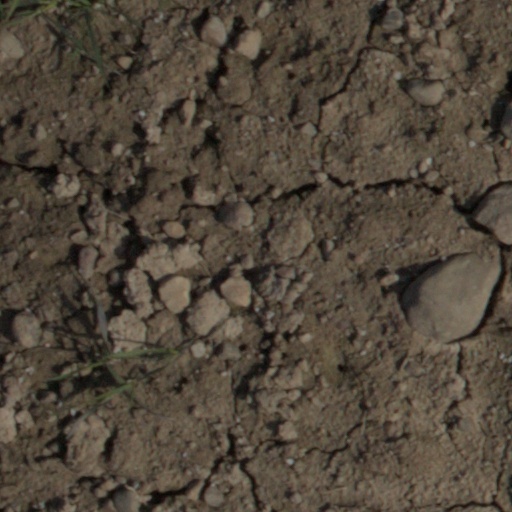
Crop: wheat